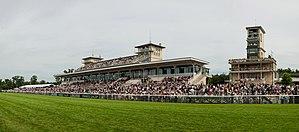
L'hippodrome de Chantilly fut inauguré en 1834. Il se situe en bordure de forêt à proximité du château de Chantilly et couvre 65 hectares. C'est là que se tiennent depuis 1836 le Prix du Jockey-Club pour les mâles et femelles, et depuis 1843 le Prix de Diane pour les femelles. Ces deux épreuves sont des courses de plat. S'y déroulent 42 journées de courses par an.